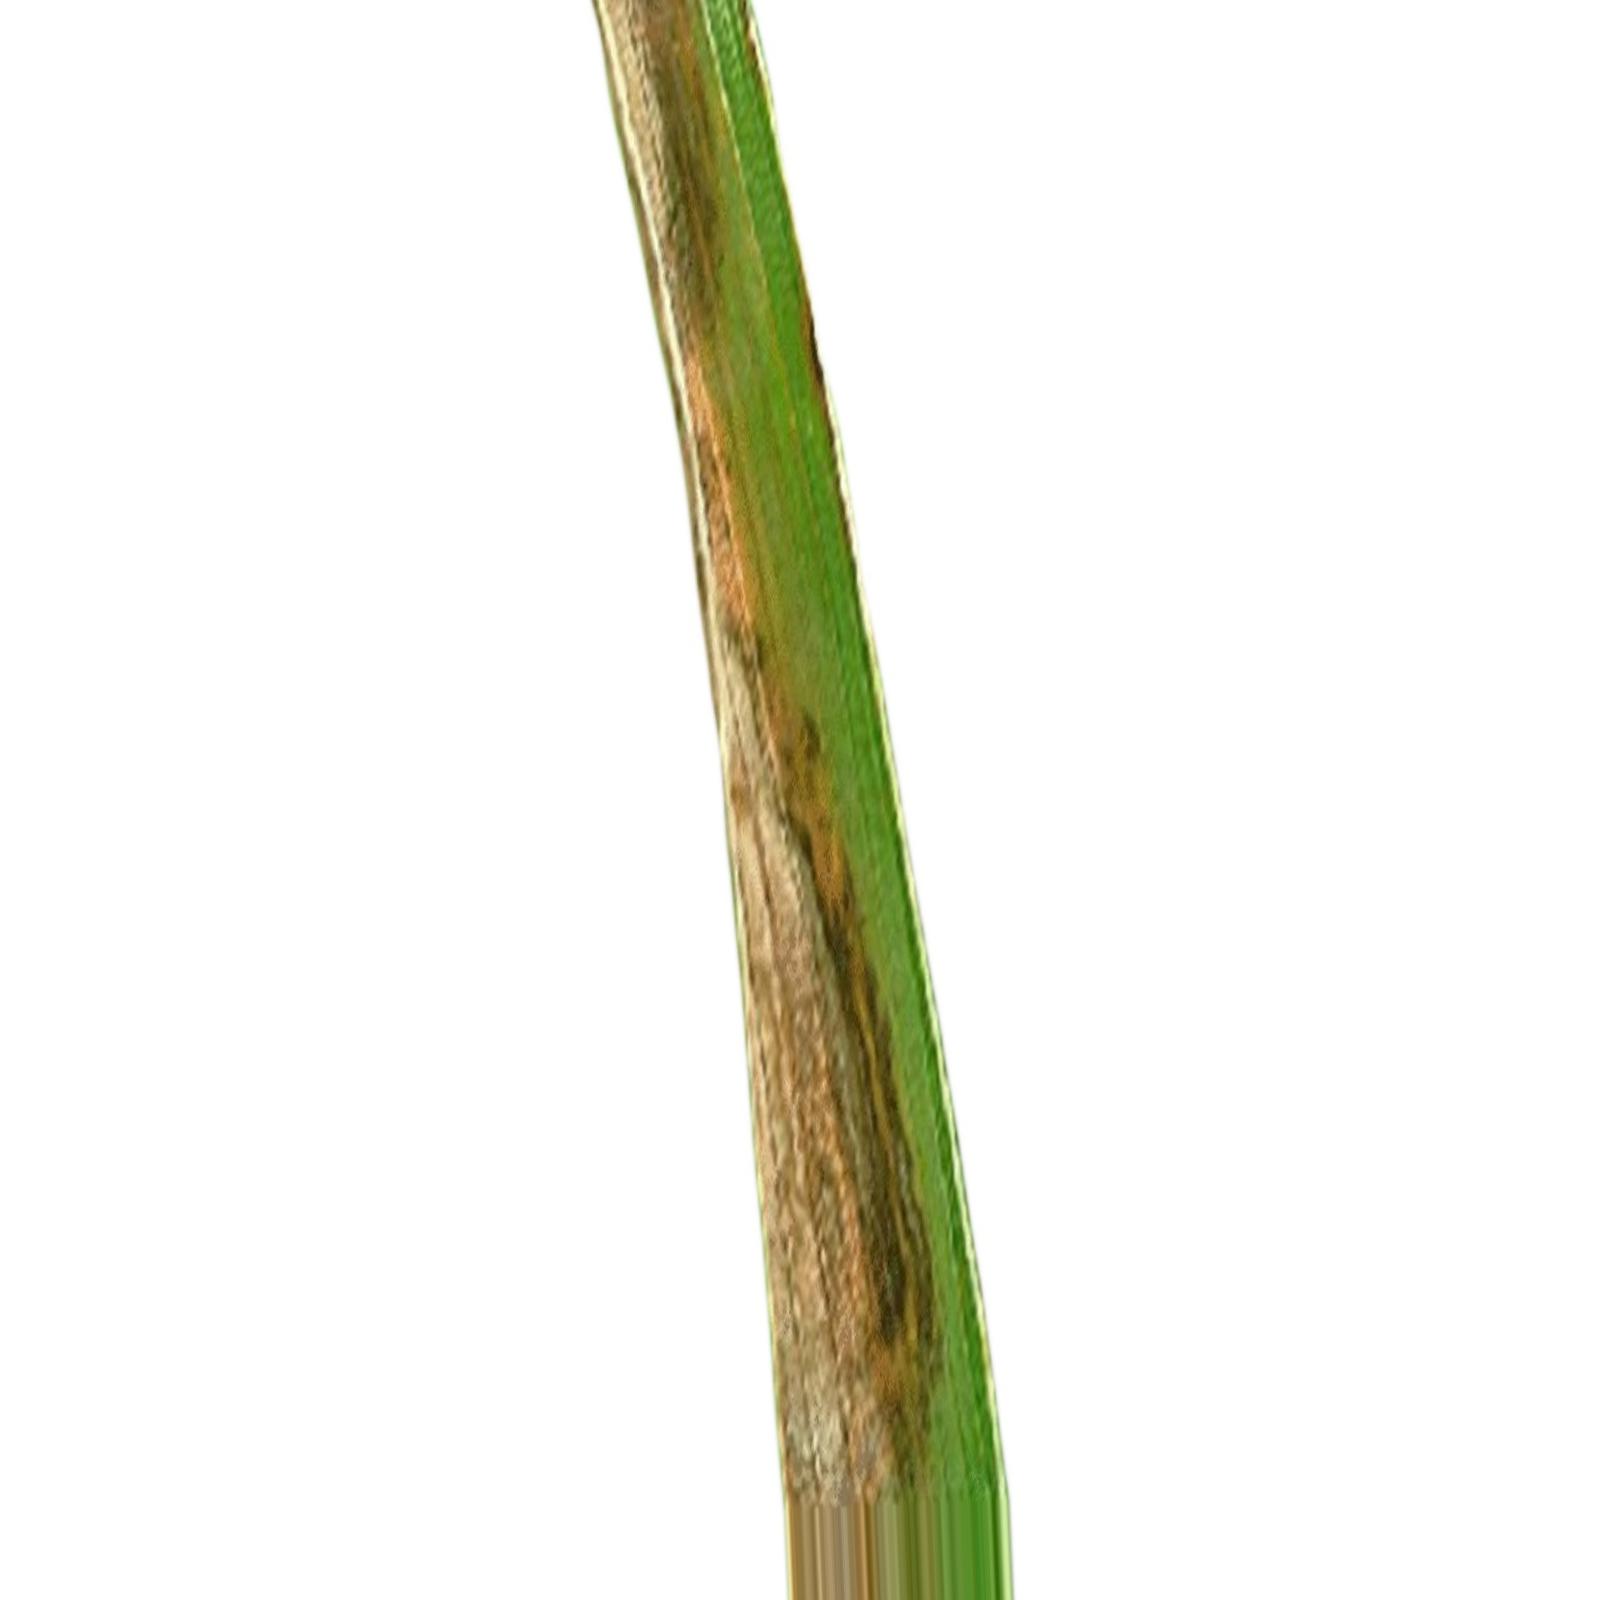
Nhãn: Bệnh Cháy lá ( Leaf scald )